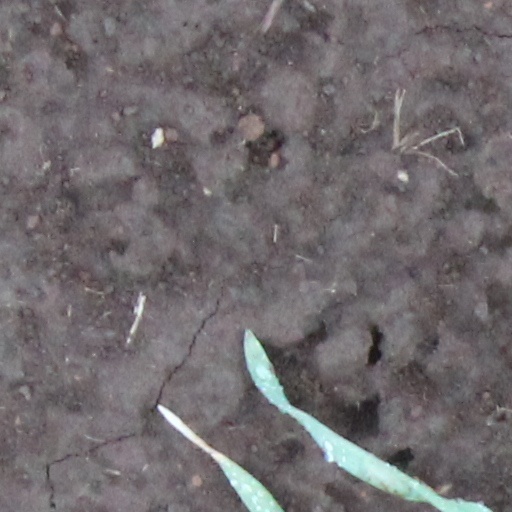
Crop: wheat